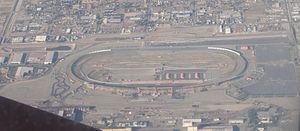
L'Auto Club Speedway est un circuit automobile de type ovale situé à Fontana dans la banlieue est de Los Angeles aux États-Unis, à proximité des enplacements des anciens circuits Ontario Motor Speedway et Riverside International Raceway.